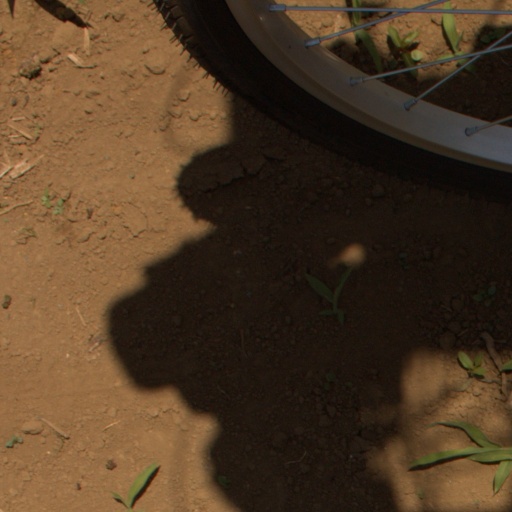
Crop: Jerusalem artichoke